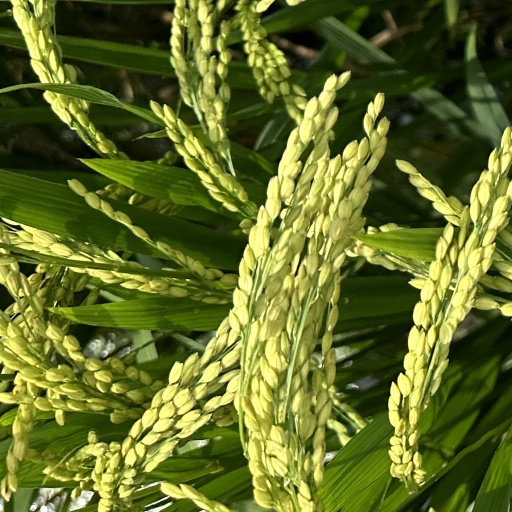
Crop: rice